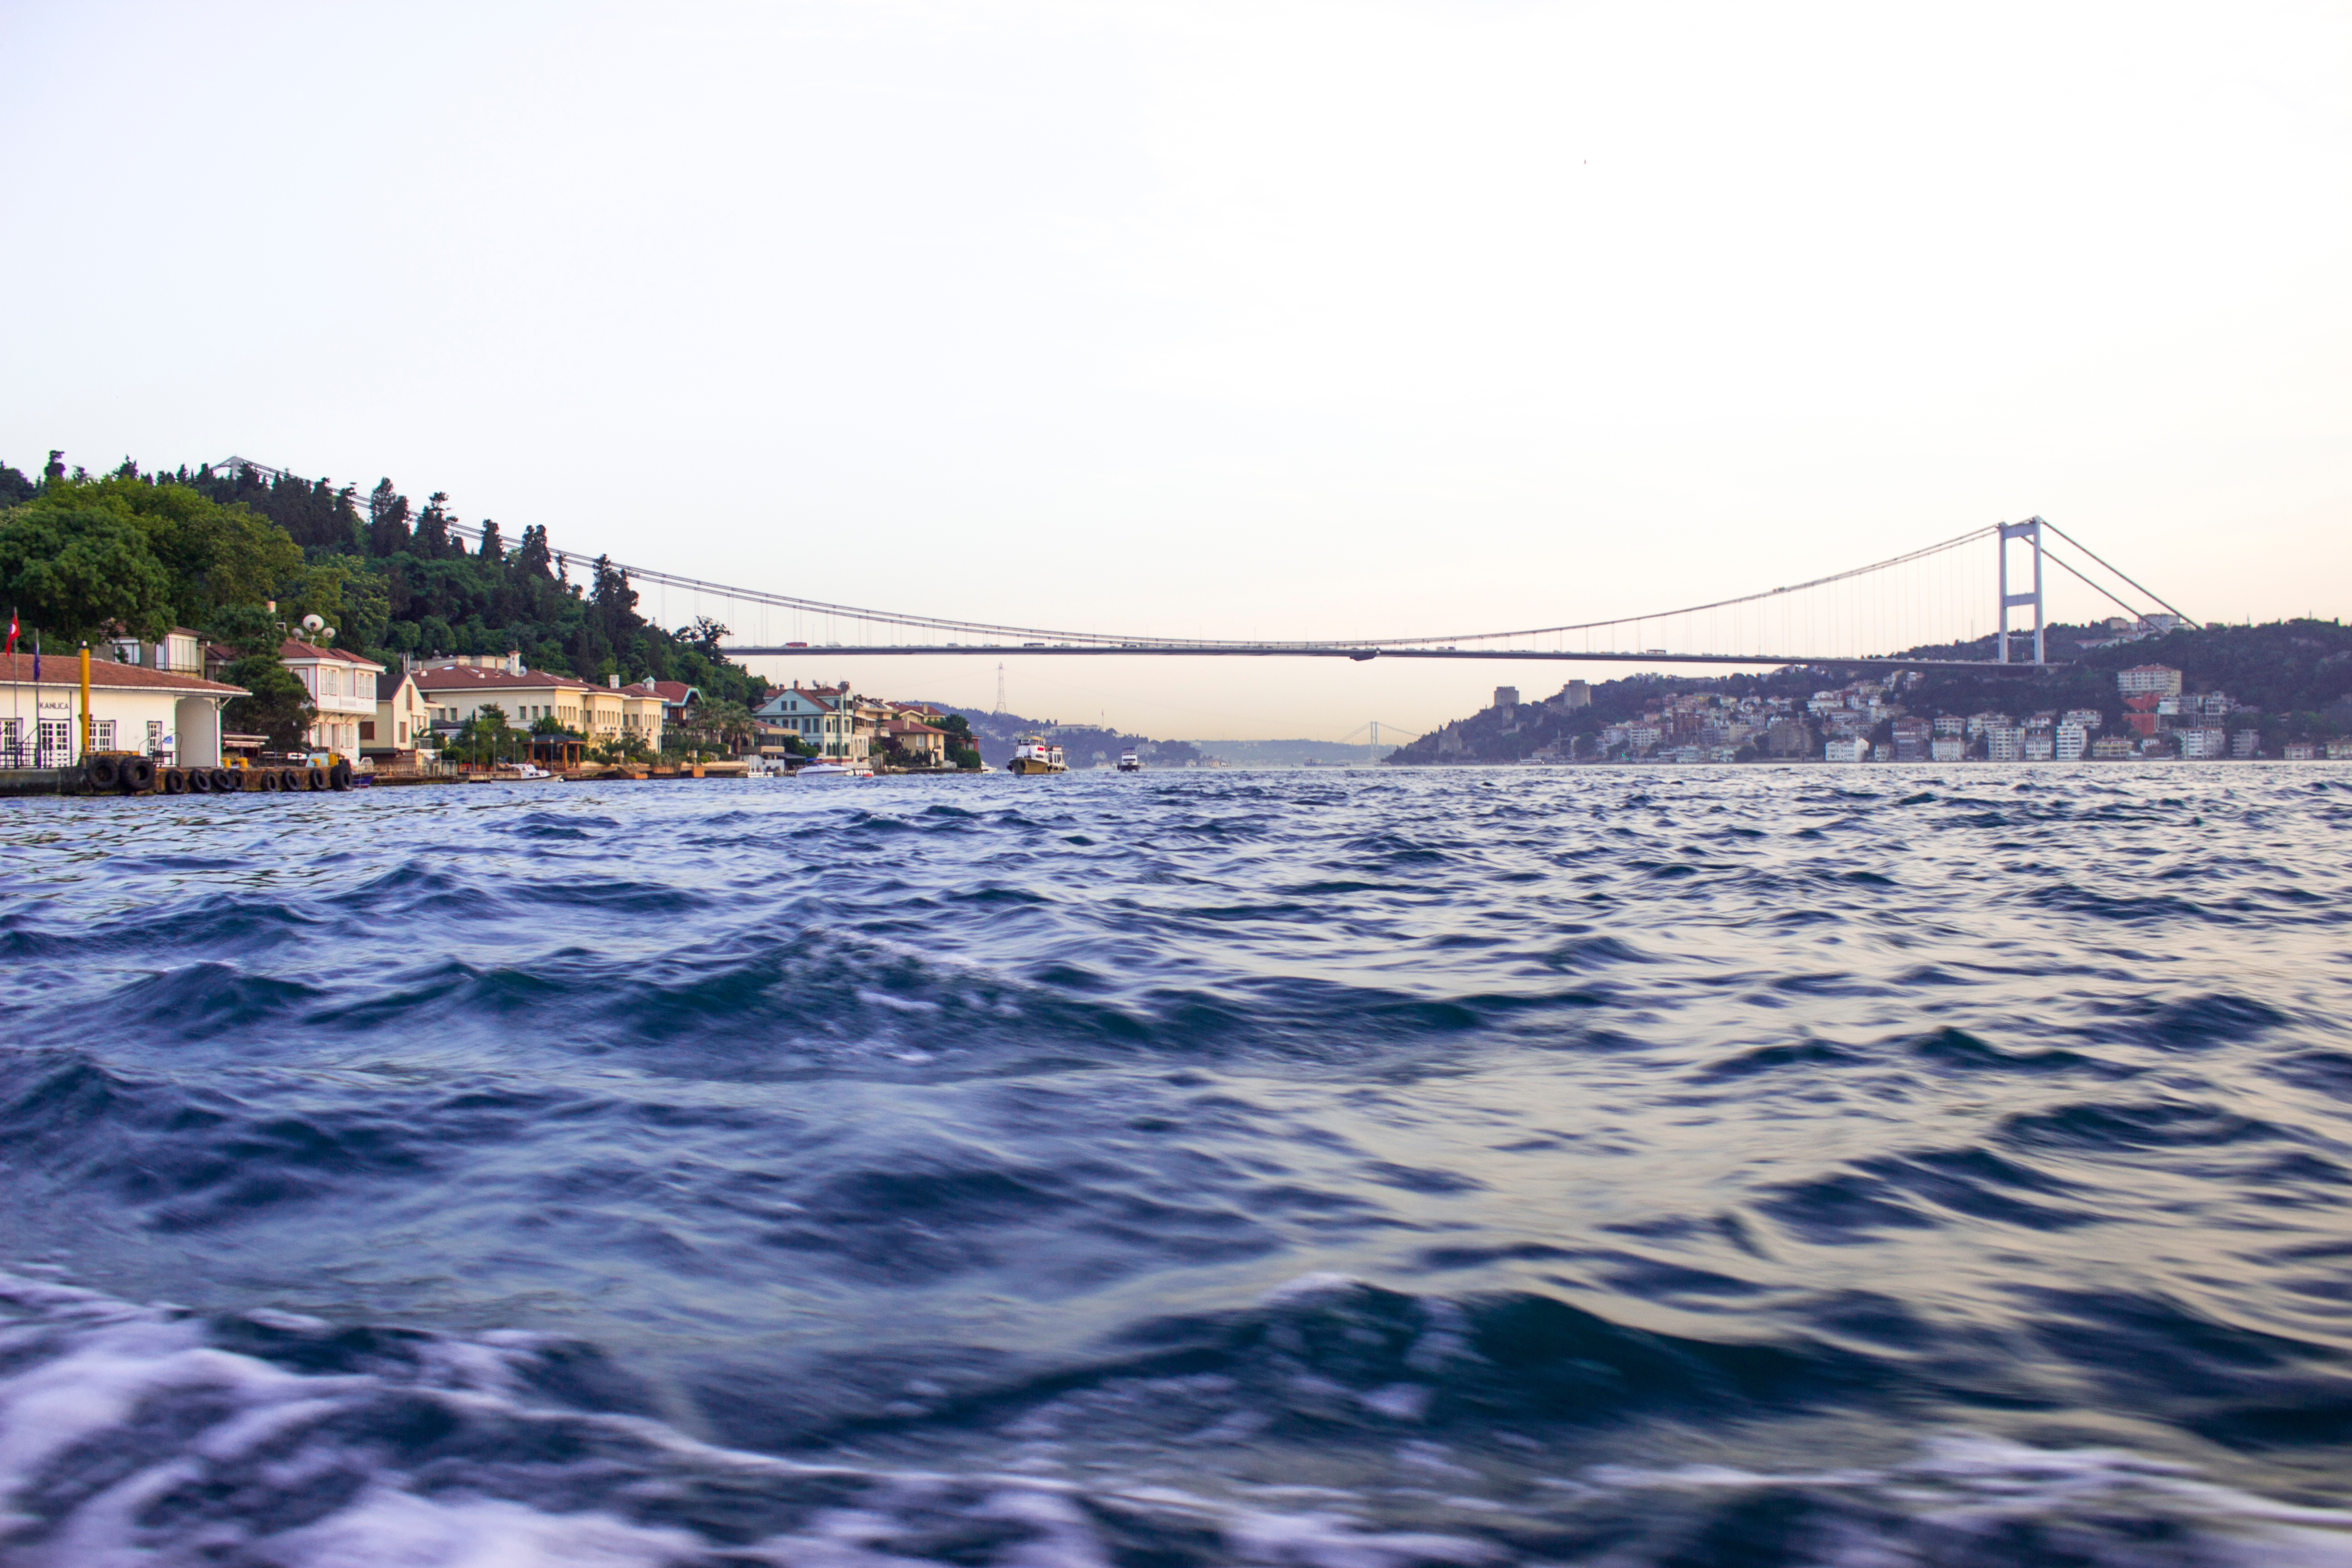
sea, boat, wave, vehicle, sailing, sailboat, boating, sail, wind wave